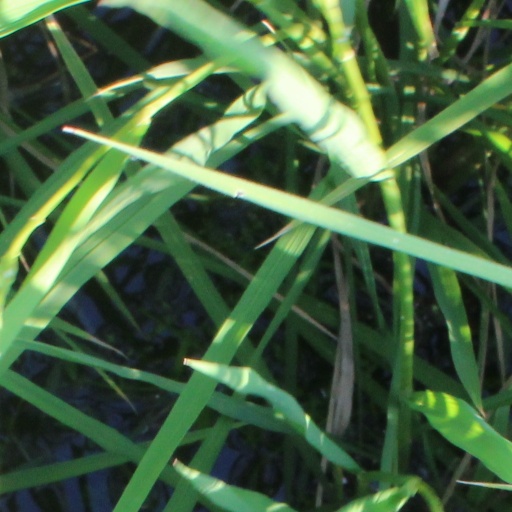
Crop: rice